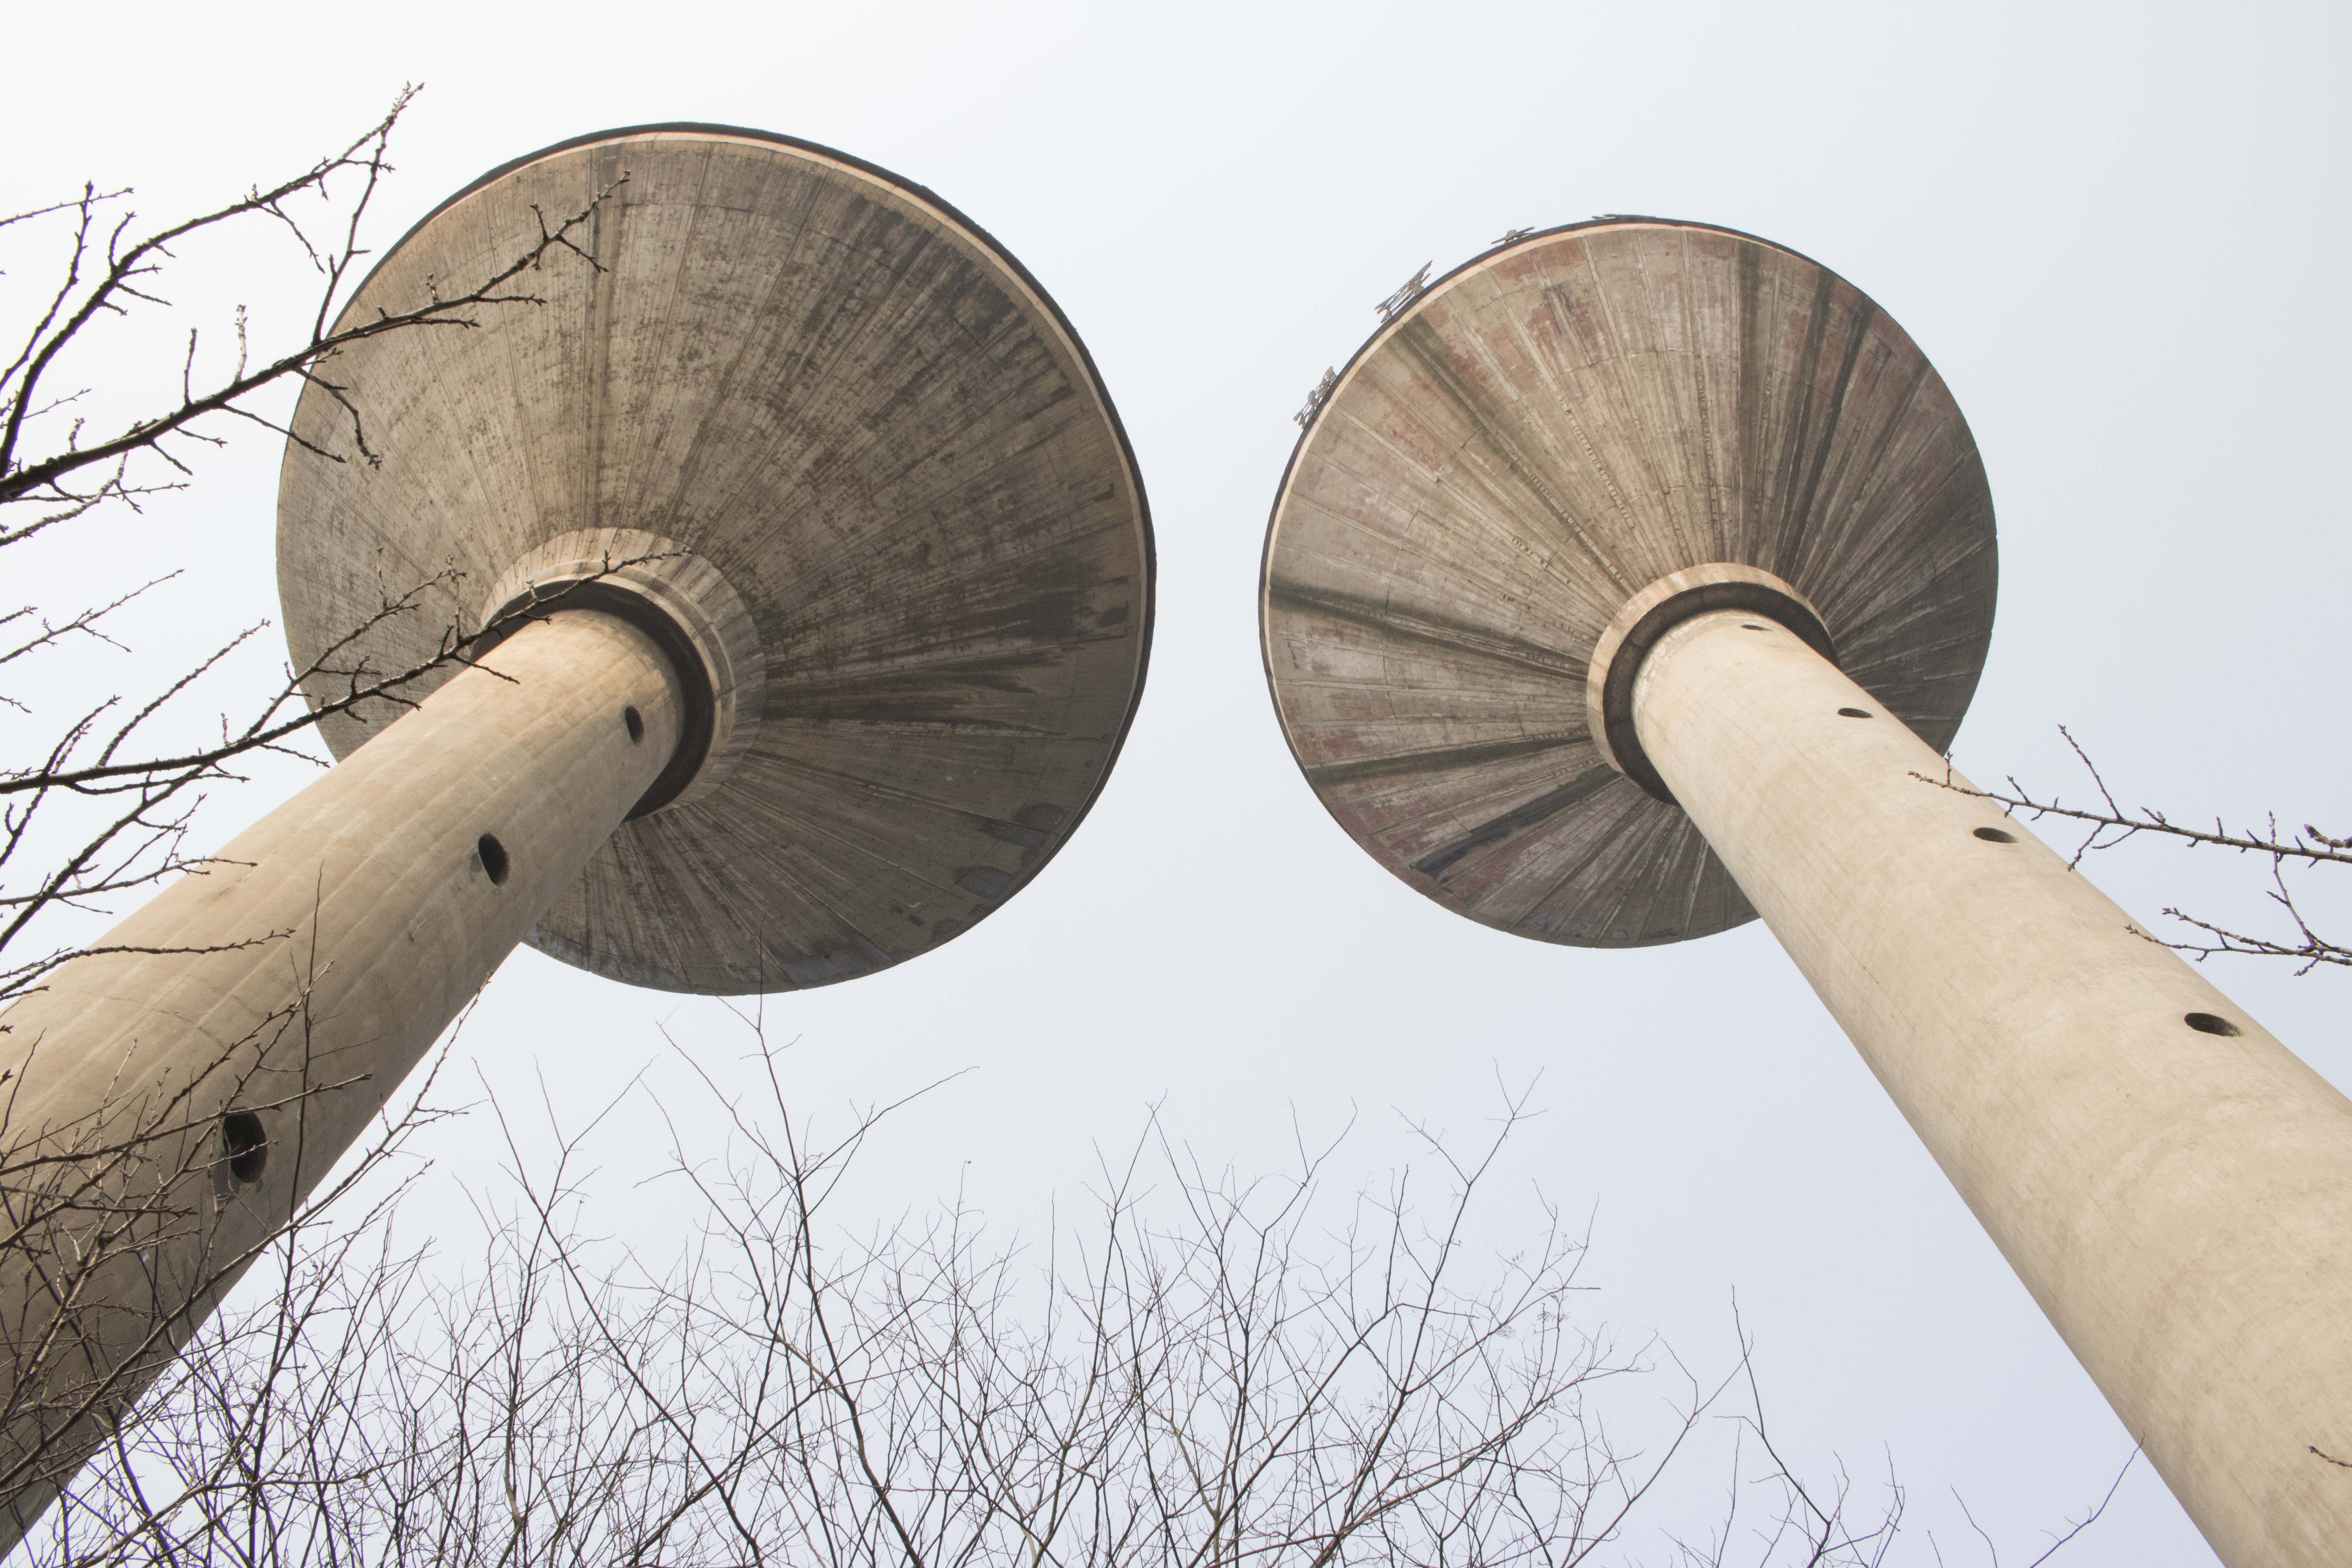
wood, building, lighting, circle, look up, water tower, sculpture, art, man made object